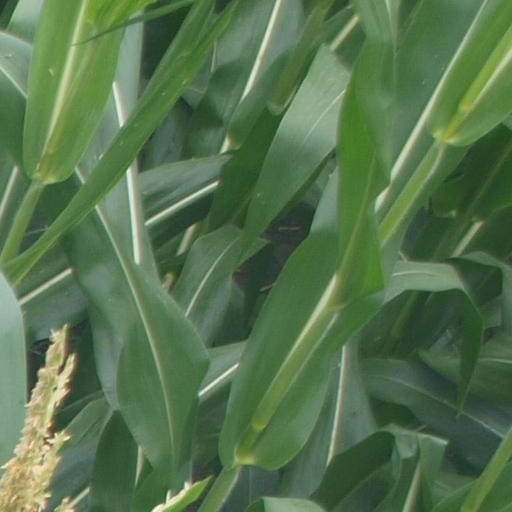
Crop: maize; corn